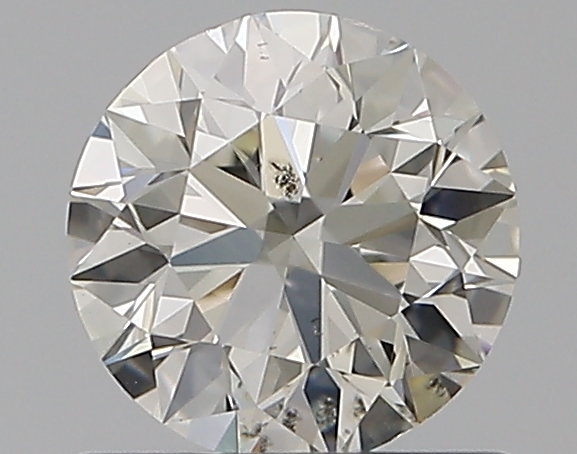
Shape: round
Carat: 0.7
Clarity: SI2
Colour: J
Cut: EX
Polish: EX
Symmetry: EX
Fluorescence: F
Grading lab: GIA
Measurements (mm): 5.61 x 5.66 x 3.54